Painting

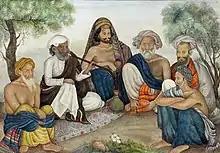
Khan Bahadur Khan with Men of his Clan, c. 1815, from the Fraser Album, Company Style

Fresco is any of several related mural painting types, done on plaster on walls or ceilings. The word fresco comes from the Italian word "affresco" , which derives from the Latin word for "fresh". Frescoes were often made during the Renaissance and other early time periods.